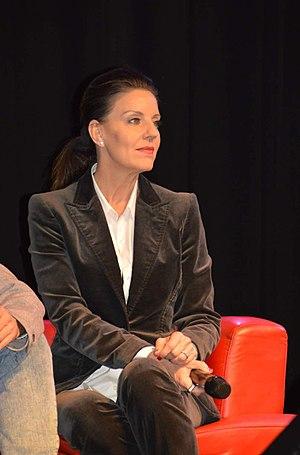
Andrea Parker, Paris Manga 4 fevrier 2018
Andrea Parker, de son vrai nom Andrea Alexis Parker, est une actrice américaine née le 8 mars 1970 à Monterey, en Californie, aux.
Pretty Little Liars, ou Les Menteuses au Québec, est une série télévisée américaine en 160 épisodes d'environ 44 minutes, développée par I. Marlene King et diffusée entre le 8 juin 2010 et le 27 juin 2017 sur ABC Family/Freeform et en simultané au Canada sur MuchMore/M3 pour les six premières saisons puis sur Bravo!.